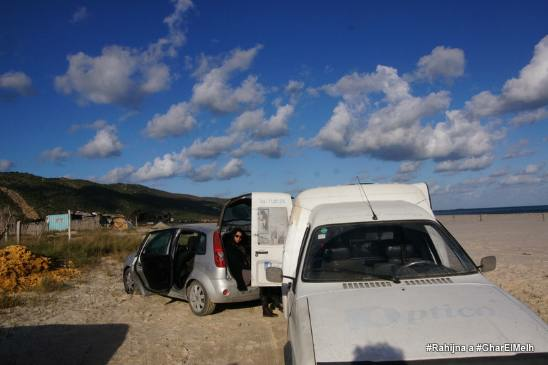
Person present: No